Col de Puymorens

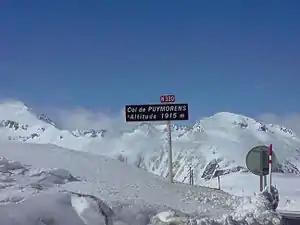
Summit of the Col de Puymorens in winter

The Col de Puymorens ("Puymorens Pass") is a mountain pass in the French Pyrenees, connecting Foix to Cerdagne. Its summit is 1,915m.